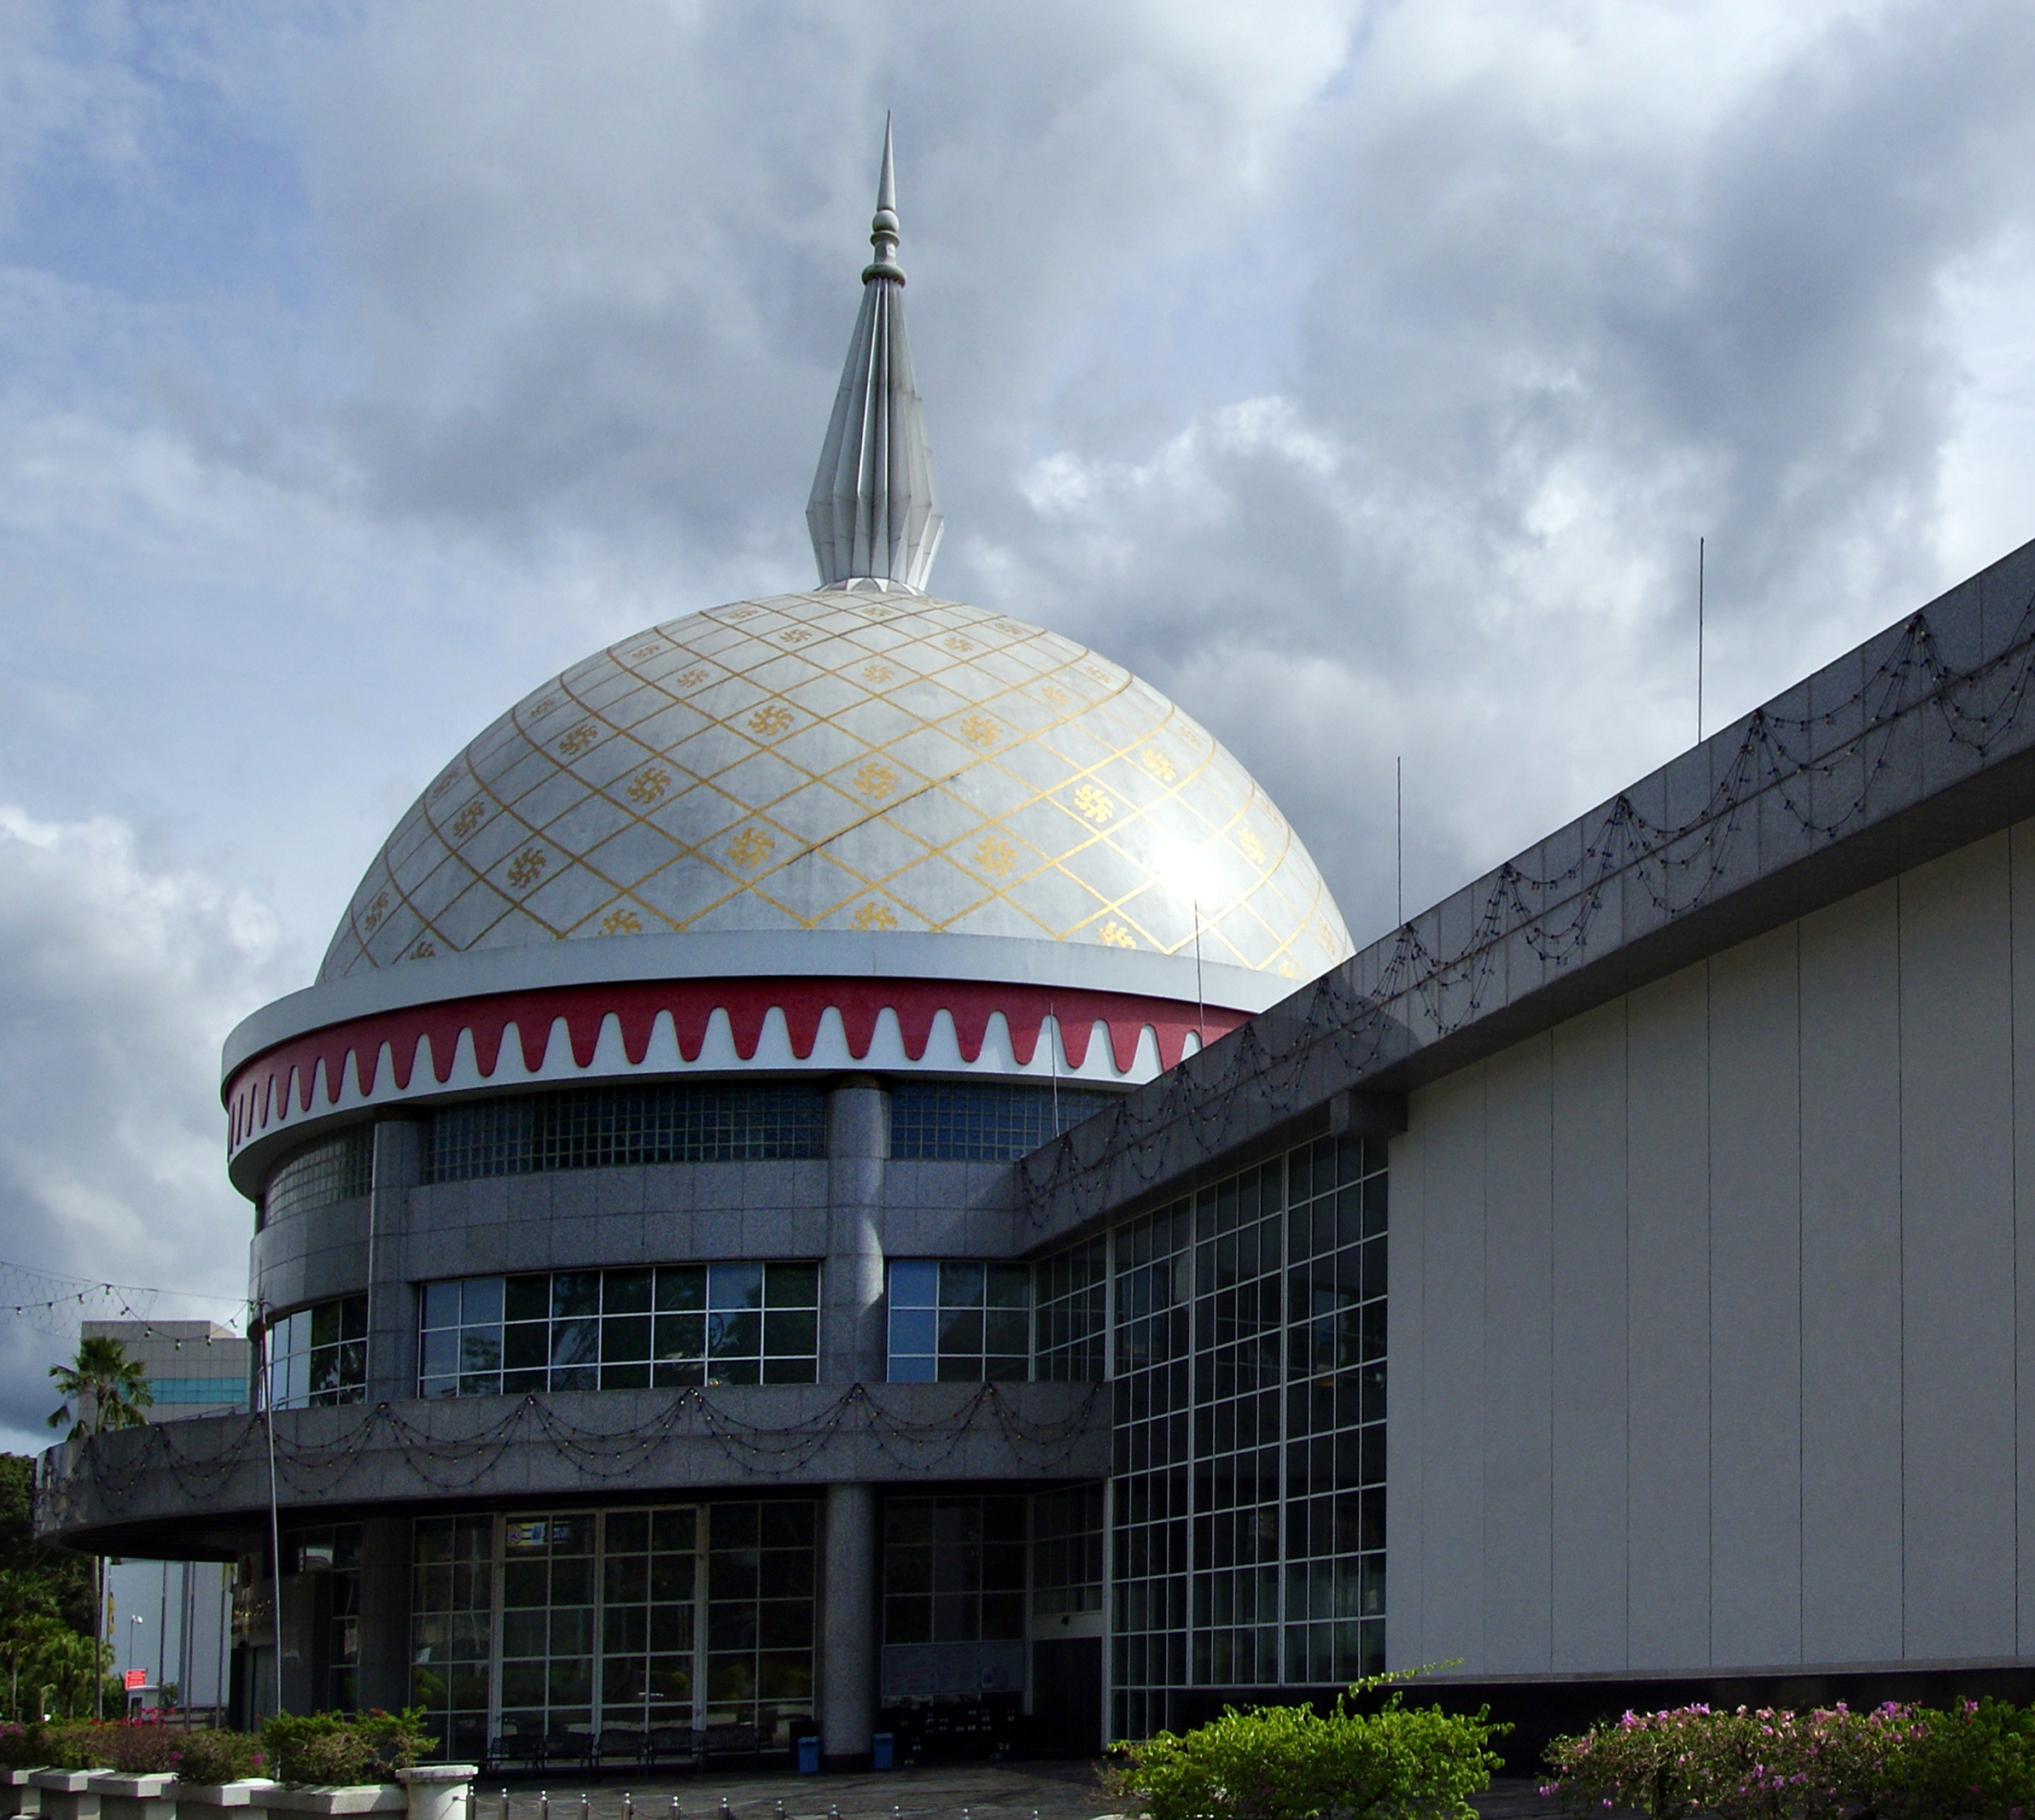
architecture, structure, building, landmark, facade, sightseeing, stadium, place of worship, observatory, theatre, arena, tourist attraction, dome, brunei, bruneisightseeing, bandarseribegawan, bruneiheritagetour, bruneimuseum, sport venue